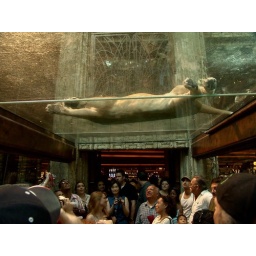
poor lion in a glass enclosure in the casino, looked upon by spectators